The Lane Hotel

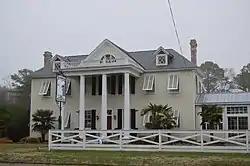
Front of the hotel

The Lane Hotel, also known as the Hotel Mathews and The White Dog Inn, is a historic inn and tavern located at Mathews, Mathews County, Virginia. It was built about 1840, and is a 2 1/2-story, rectangular frame building with an adjoining kitchen. It features a prominent two-story Greek Revival front porch added in 1916 and a three-part, semi-circular window under the front gable known as a "Billups" Window. Also added in 1916 to the east and west of the original building are two-story square wings. The building was moved back from Grove street an approximate distance of 25 feet in 1916.